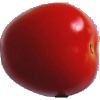
Label: Tomato 4